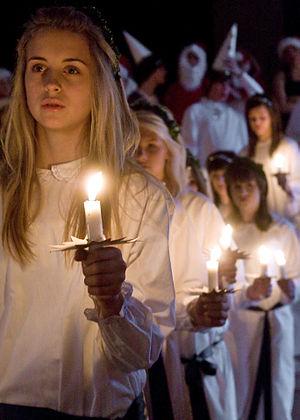
La Sainte-Lucie est une fête ayant lieu le 13 décembre en honneur de la fête de sainte Lucie de Syracuse. Elle marque, avec l'Avent, le début de la saison de Noël. Traditionnellement une fête importante dans toute la Chrétienté occidentale, elle est aujourd'hui célébrée en Scandinavie et en Europe méridionale, particulièrement en Suède, au Danemark, en Norvège, en Finlande, en Italie, en Islande et en Croatie.